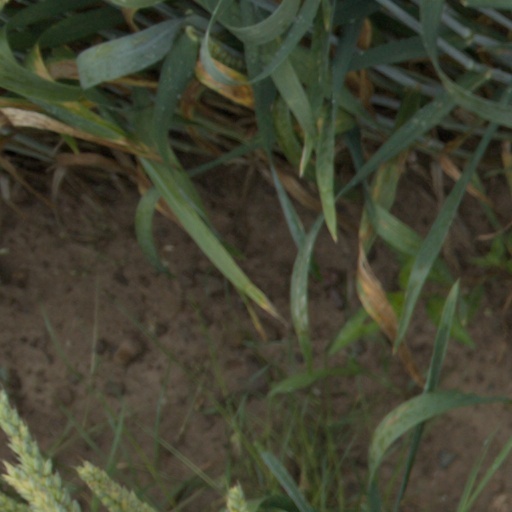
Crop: wheat